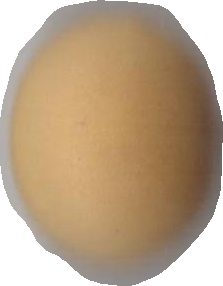
Variety: Dega